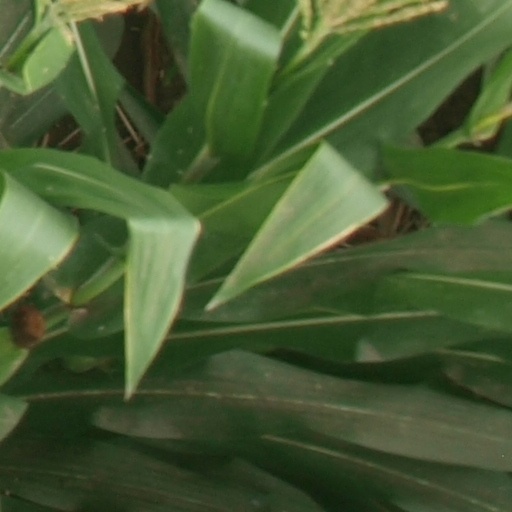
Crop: maize; corn